Mistress Masham's Repose

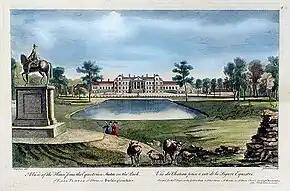
Stowe House, an inspiration for Malplaquet

The story has a contemporary setting, after the Second World War; someone wants to talk to Churchill, but it is revealed Clement Attlee is the prime minister, and in one chapter Maria plays at being General Eisenhower greeting grateful subject peoples.